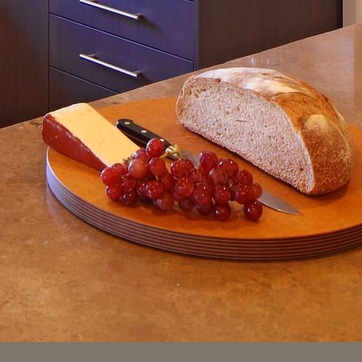
Material: food